Wig

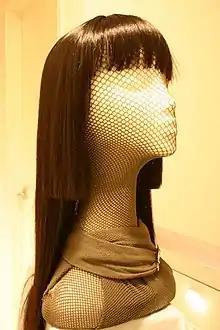
A conventional hime cut wig

A wig is a head covering made from human or animal hair, or a synthetic imitation thereof. The word is short for "periwig". Wigs may be worn to disguise baldness, to alter the wearer's appearance, or as part of certain professional uniforms.